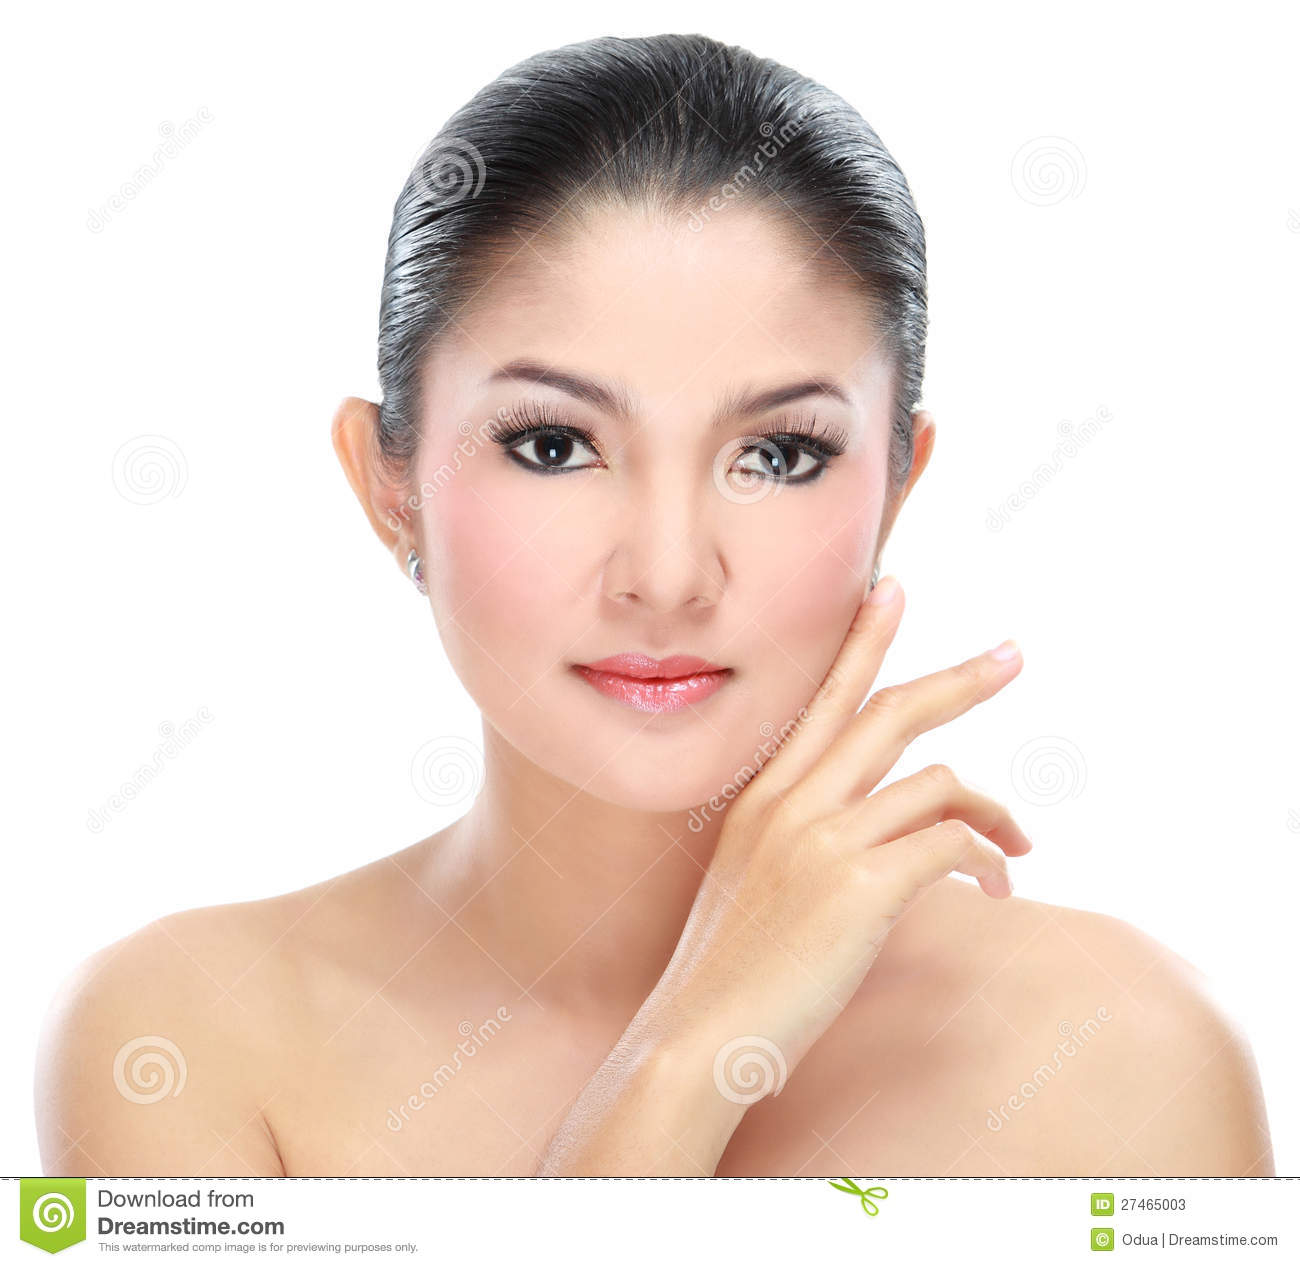
Gender: women